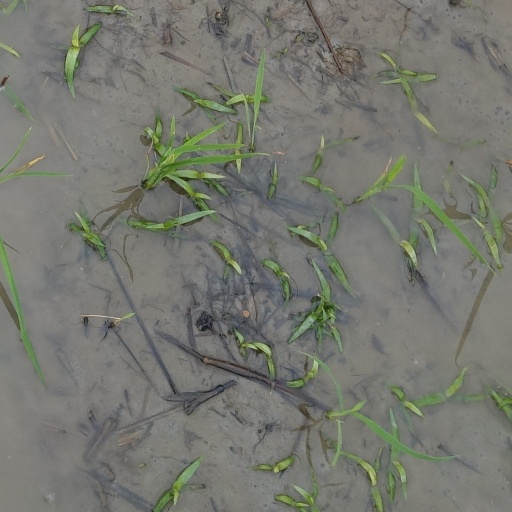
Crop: rice